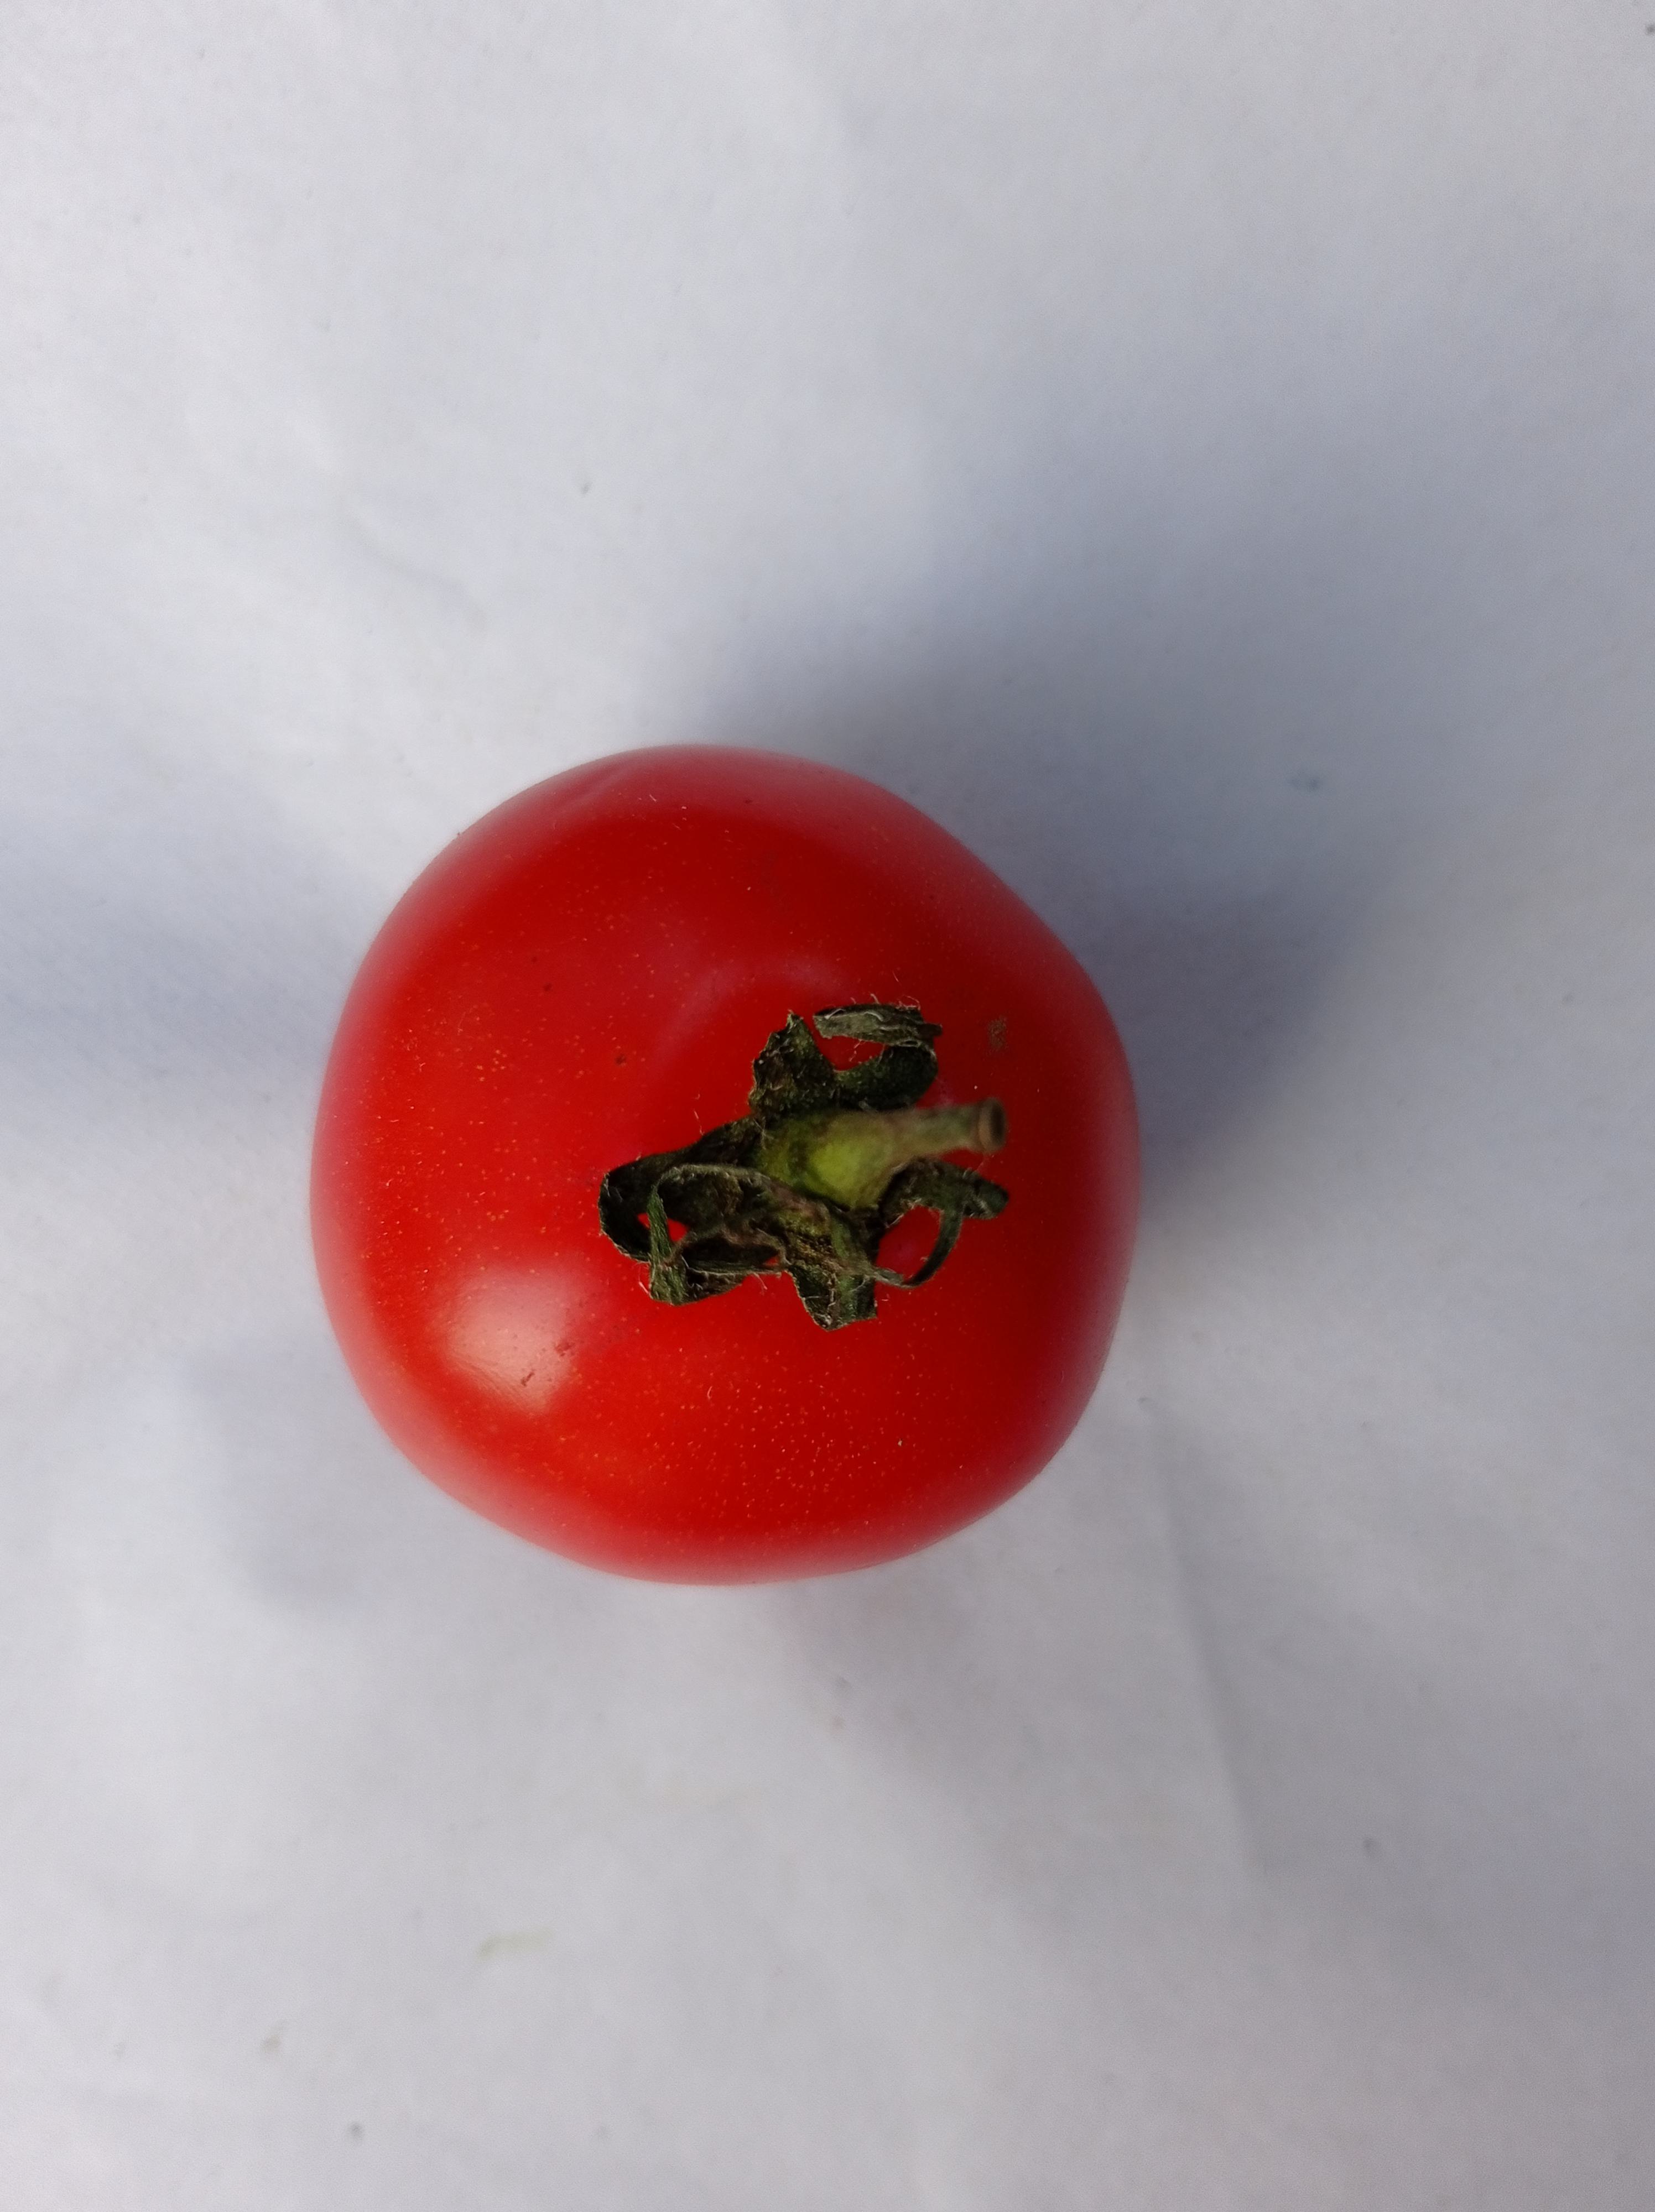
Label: Fresh